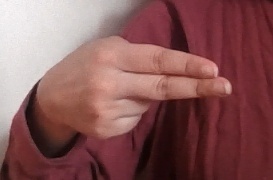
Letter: ain